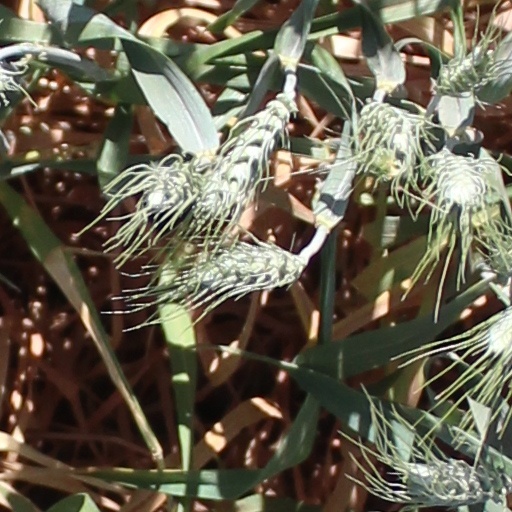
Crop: wheat